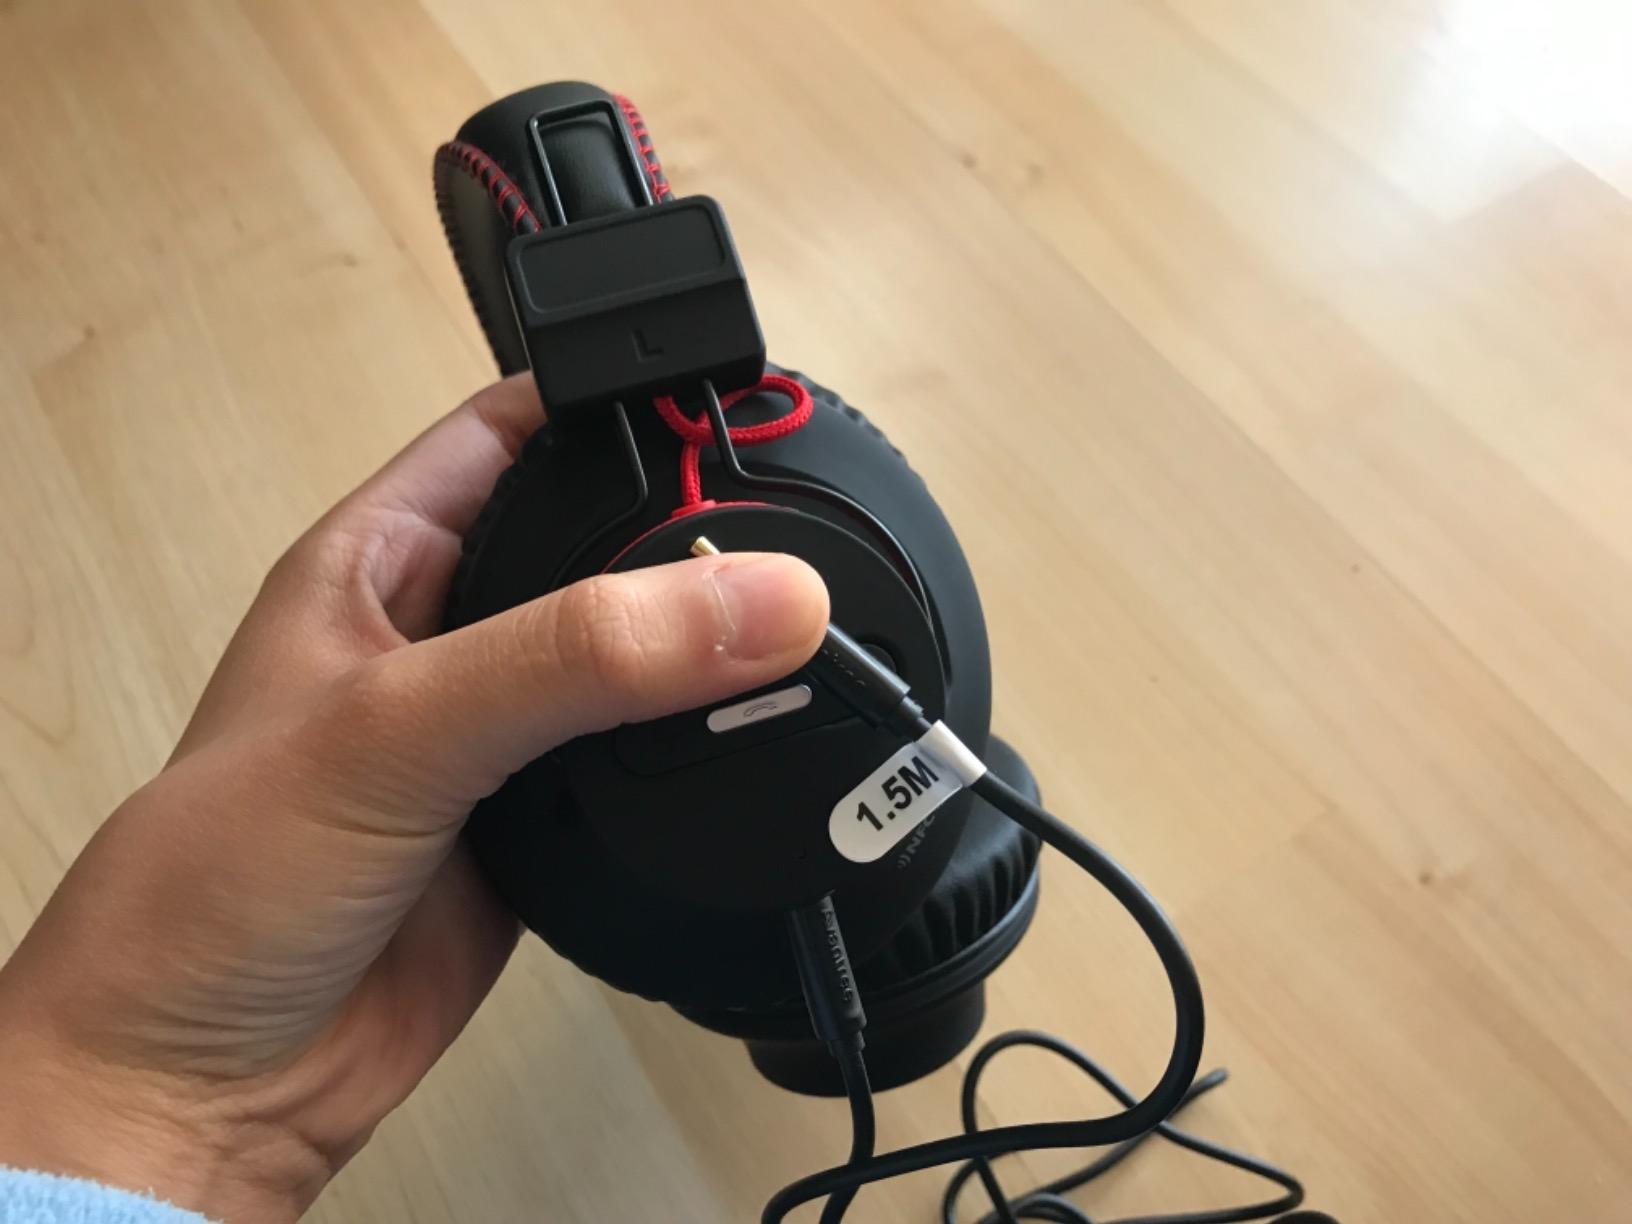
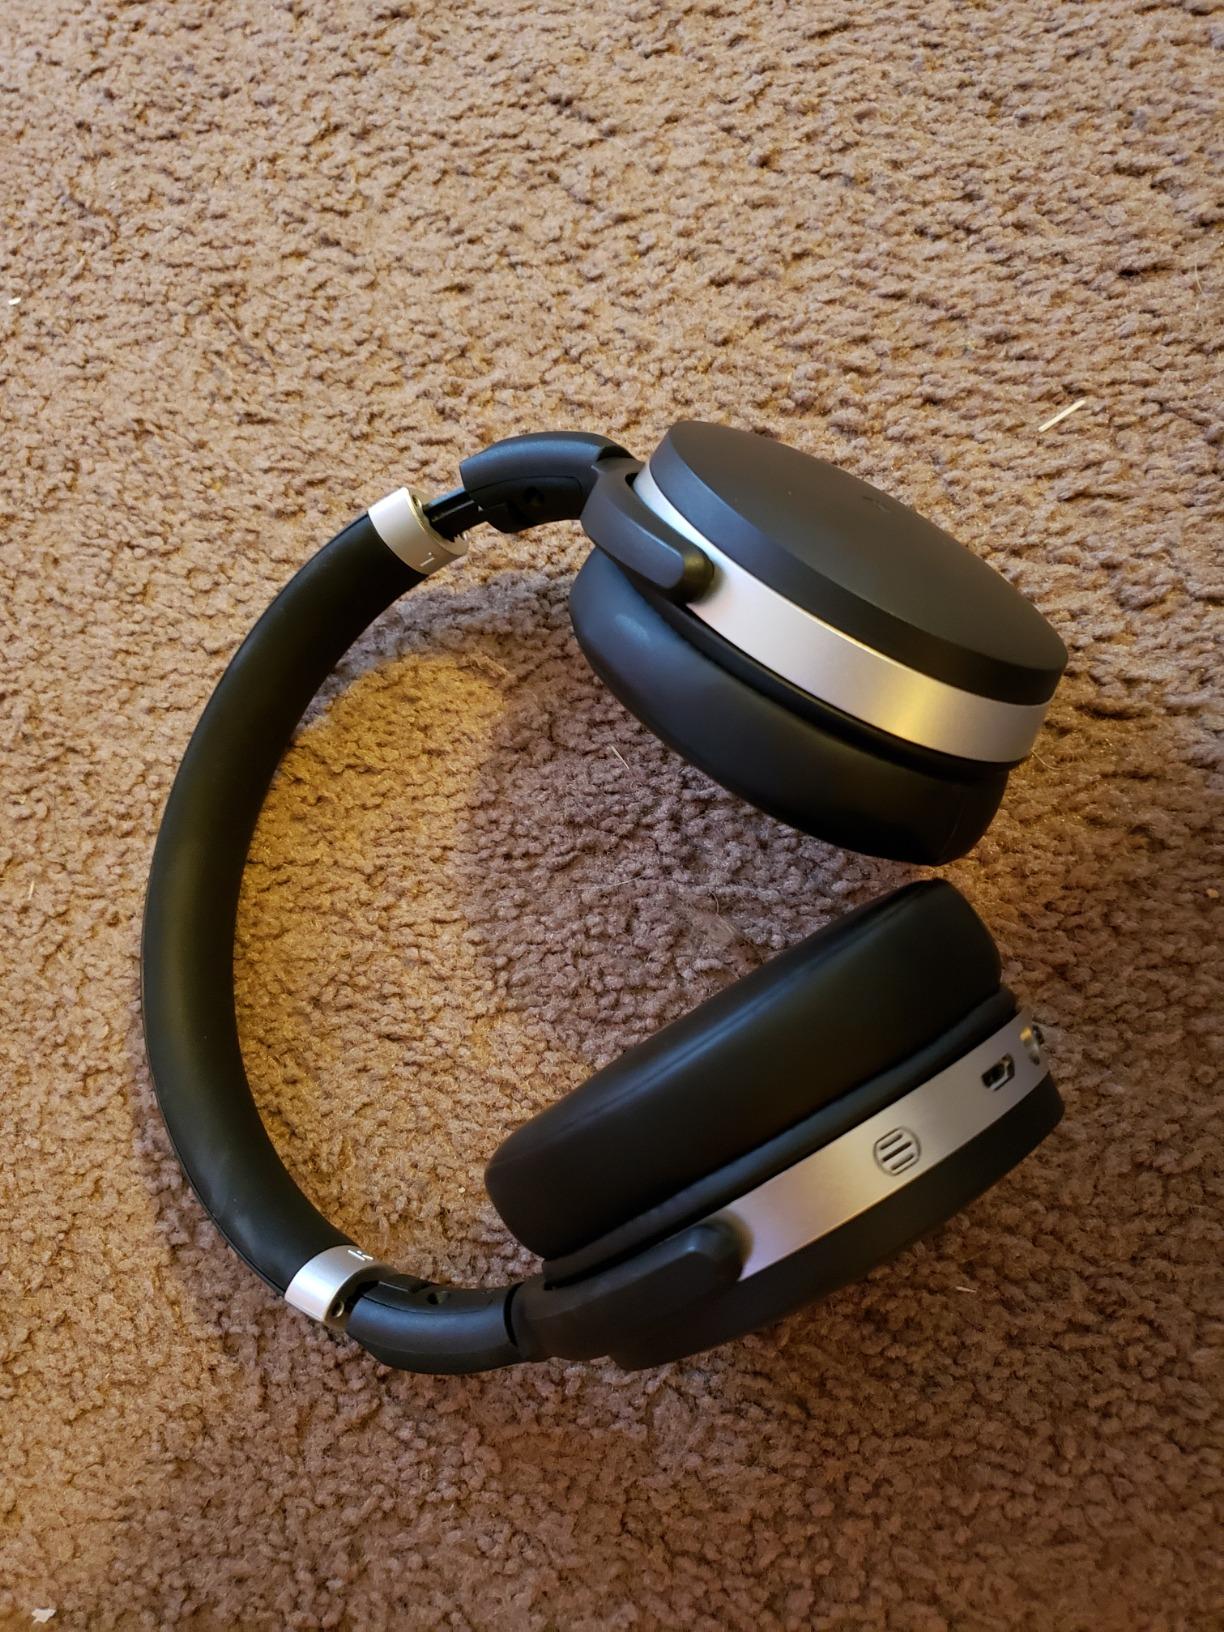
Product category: headphones
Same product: no